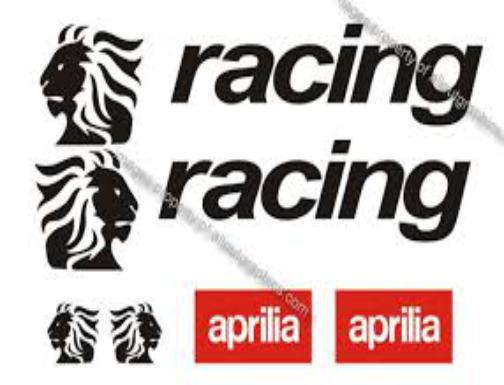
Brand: Aprilia
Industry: Transportation